Hillary Rodham Clinton School of Law

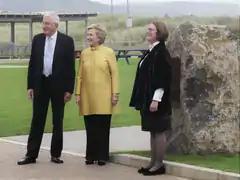
Hillary Clinton at Swansea University

The School was unveiled in 2017 as the Hillary Rodham Clinton School of Law following the conferment of an honorary doctorate to the former U.S. Senator and Secretary of State. Clinton attended the unveiling ceremony at the University's new Bay Campus and spoke to attendees.